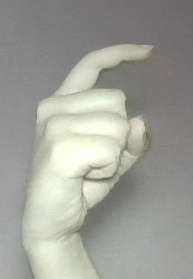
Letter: ra